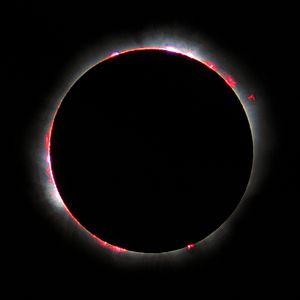
L'éclipse totale de soleil de 1999 en France. For more translations SEE BELOW
Une éclipse correspond à l'occultation d'une source de lumière par un objet physique.